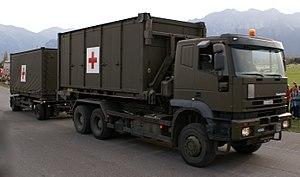
L'Armée de la République de Macédoine du Nord est la force armée de la Macédoine du Nord, fondée en 1991. Elle se donne pour mission la préservation de l'indépendance et de la souveraineté du pays, la défense de l'intégrité du territoire national, des eaux territoriales et de l'espace aérien et la défense de la Constitution de la république. Elle s'articule autour de 3 branches : l'Armée de terre, l'Armée de l'air et les Forces spéciales.
Les équipements de l'Armée suisse, rassemblent différentes sortes de véhicules, des chars de combat, des véhicules de transport de troupe ainsi que des hélicoptères de transport et des avions de combat en service dans les Forces terrestres ou les Forces aériennes.
La pandémie de Covid-19 se propage en Suisse depuis le 25 février 2020. La Suisse est un des pays qui comptent le plus de cas confirmés de Covid-19 par rapport à la population. Les dix premiers cas de contaminations sont tous en lien avec l'épidémie sévissant en Italie. Au niveau mondial, l'épidémie de Covid-19 devient une pandémie le 11 mars 2020 selon l'OMS, dont l'Europe est l'épicentre depuis le 13 mars.